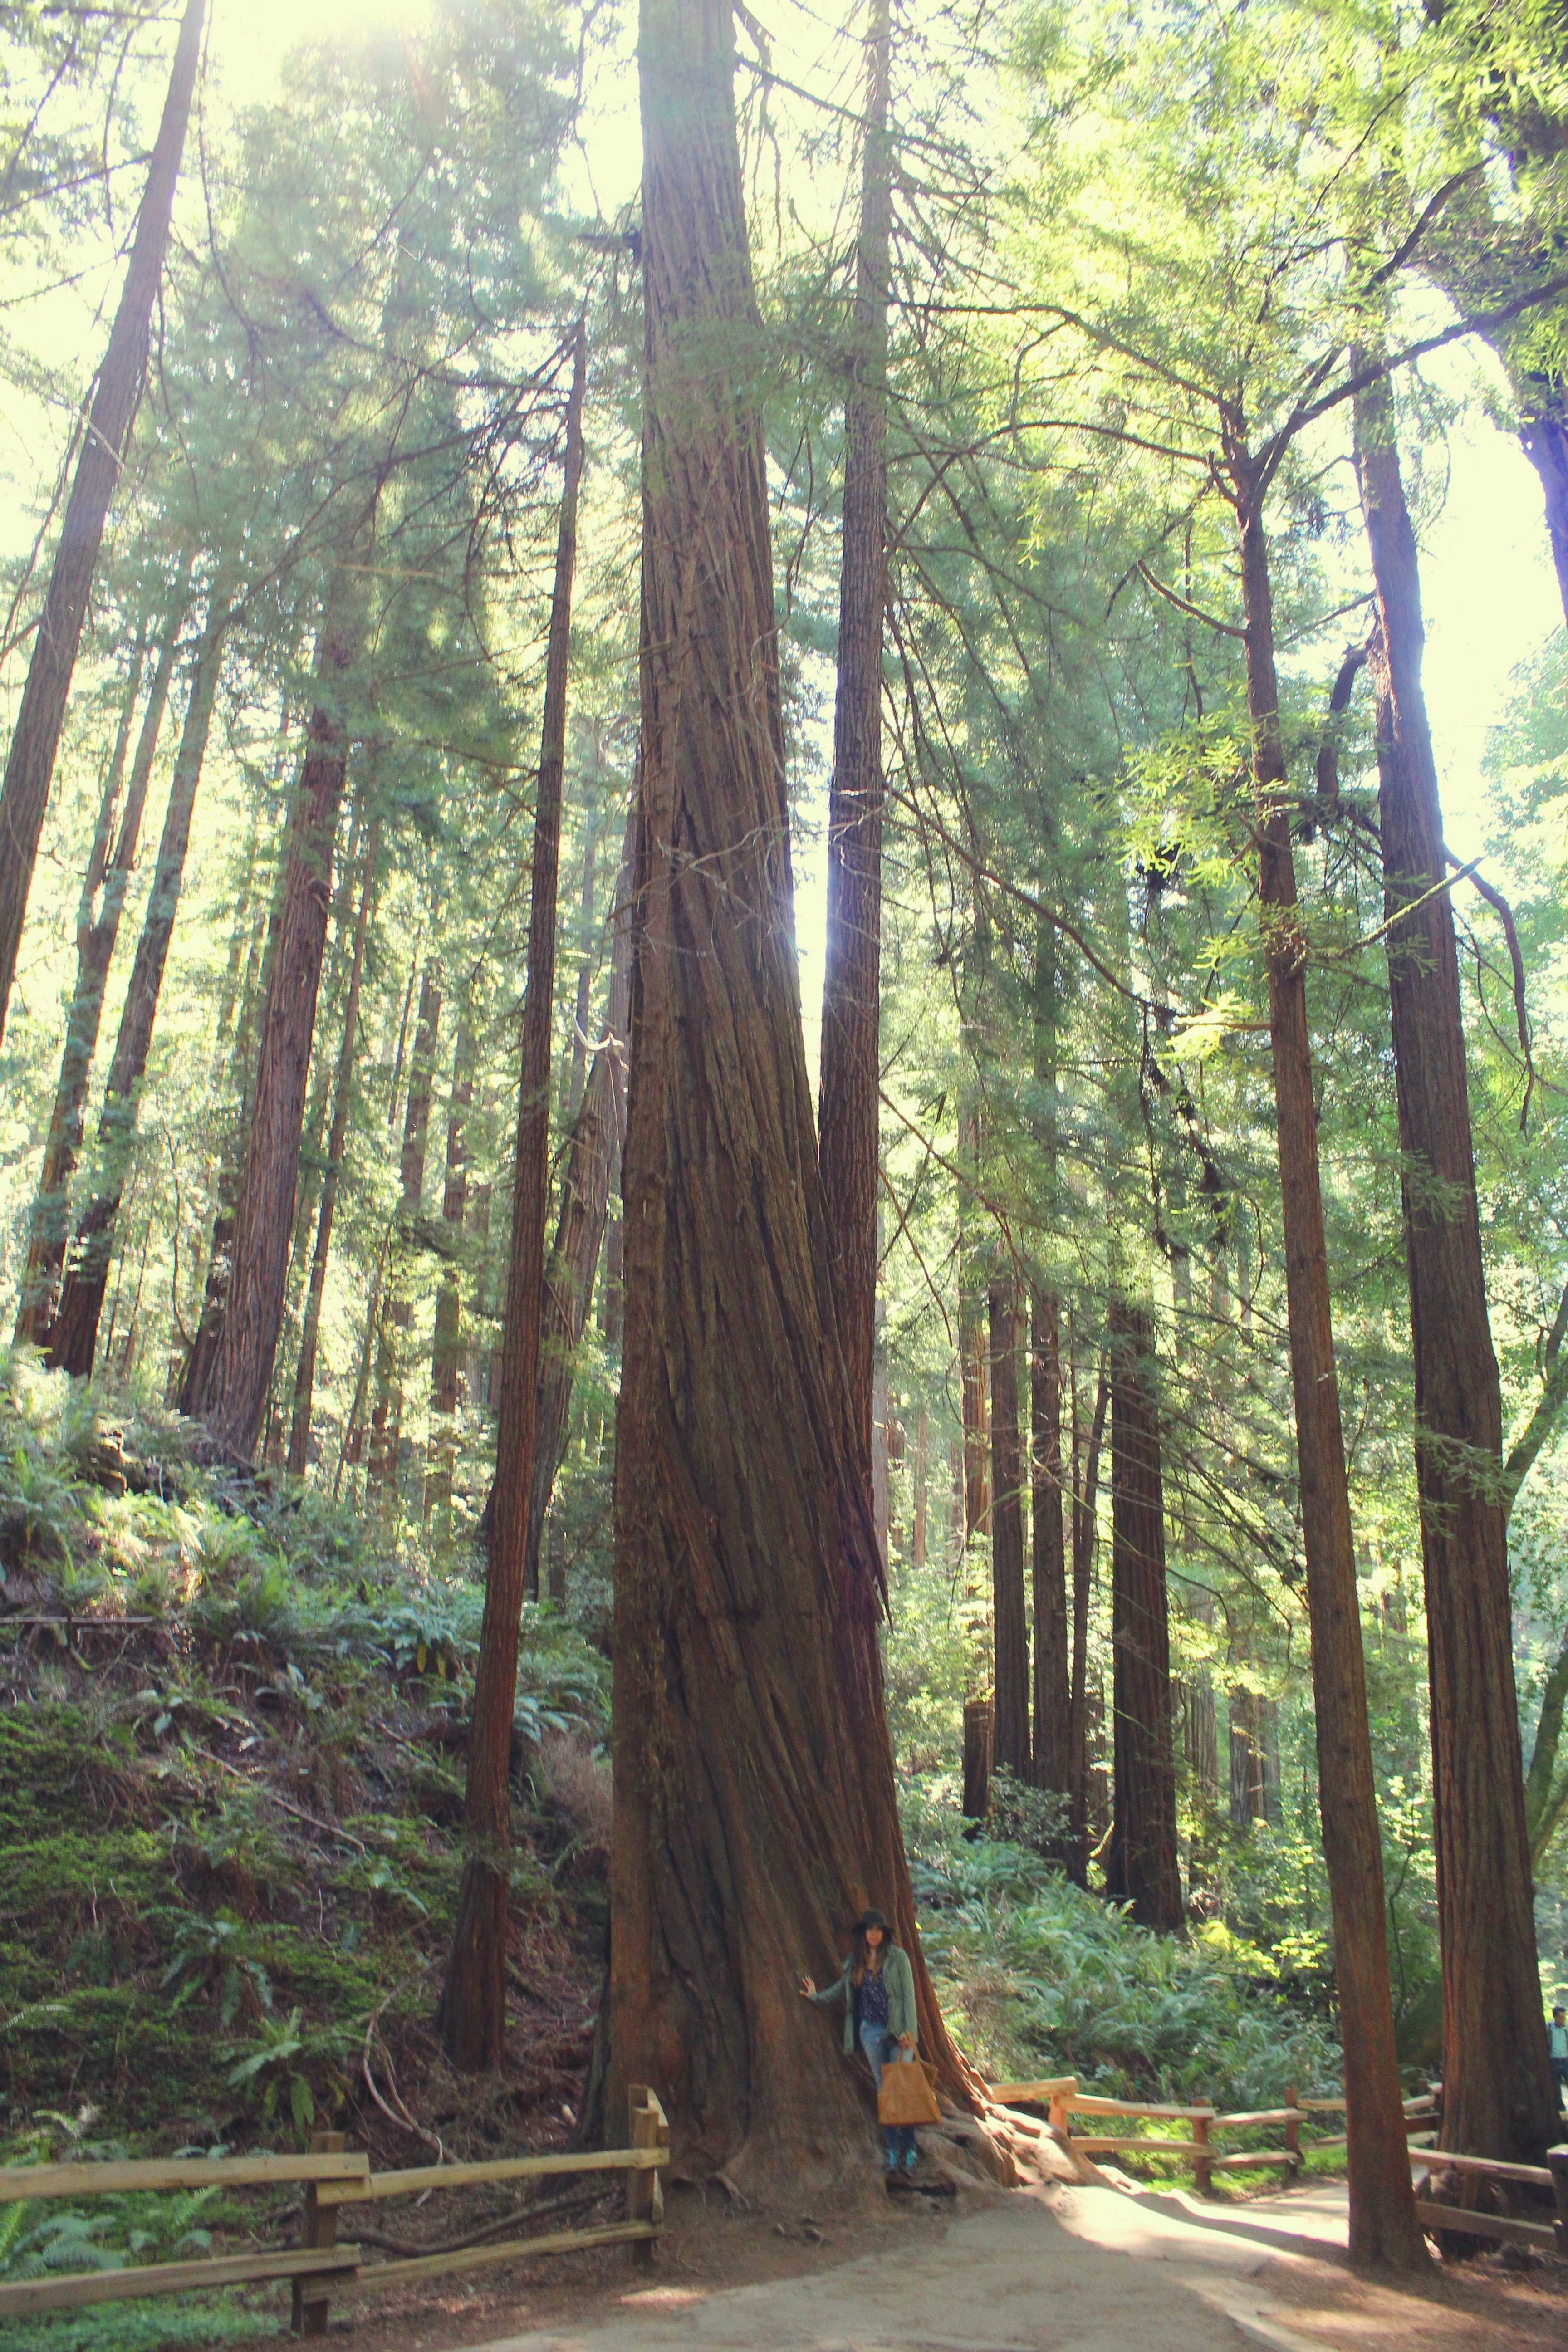
tree, forest, wilderness, trunk, jungle, rainforest, woodland, habitat, old growth forest, natural environment, woody plant, temperate broadleaf and mixed forest, temperate coniferous forest